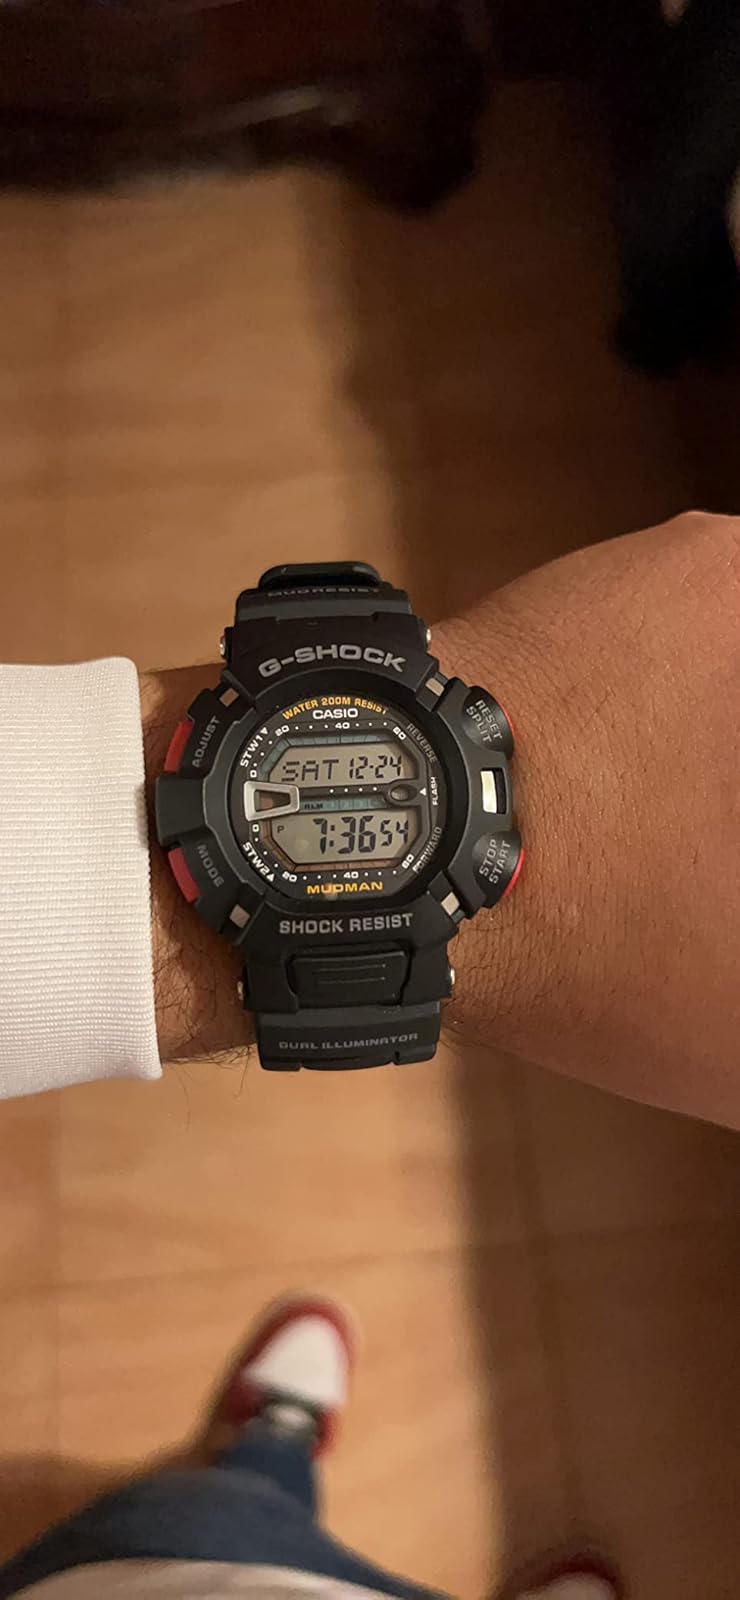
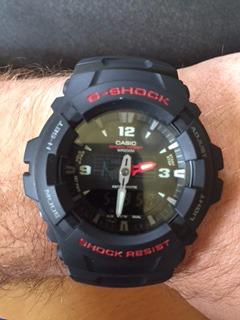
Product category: accessories_watch
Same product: no